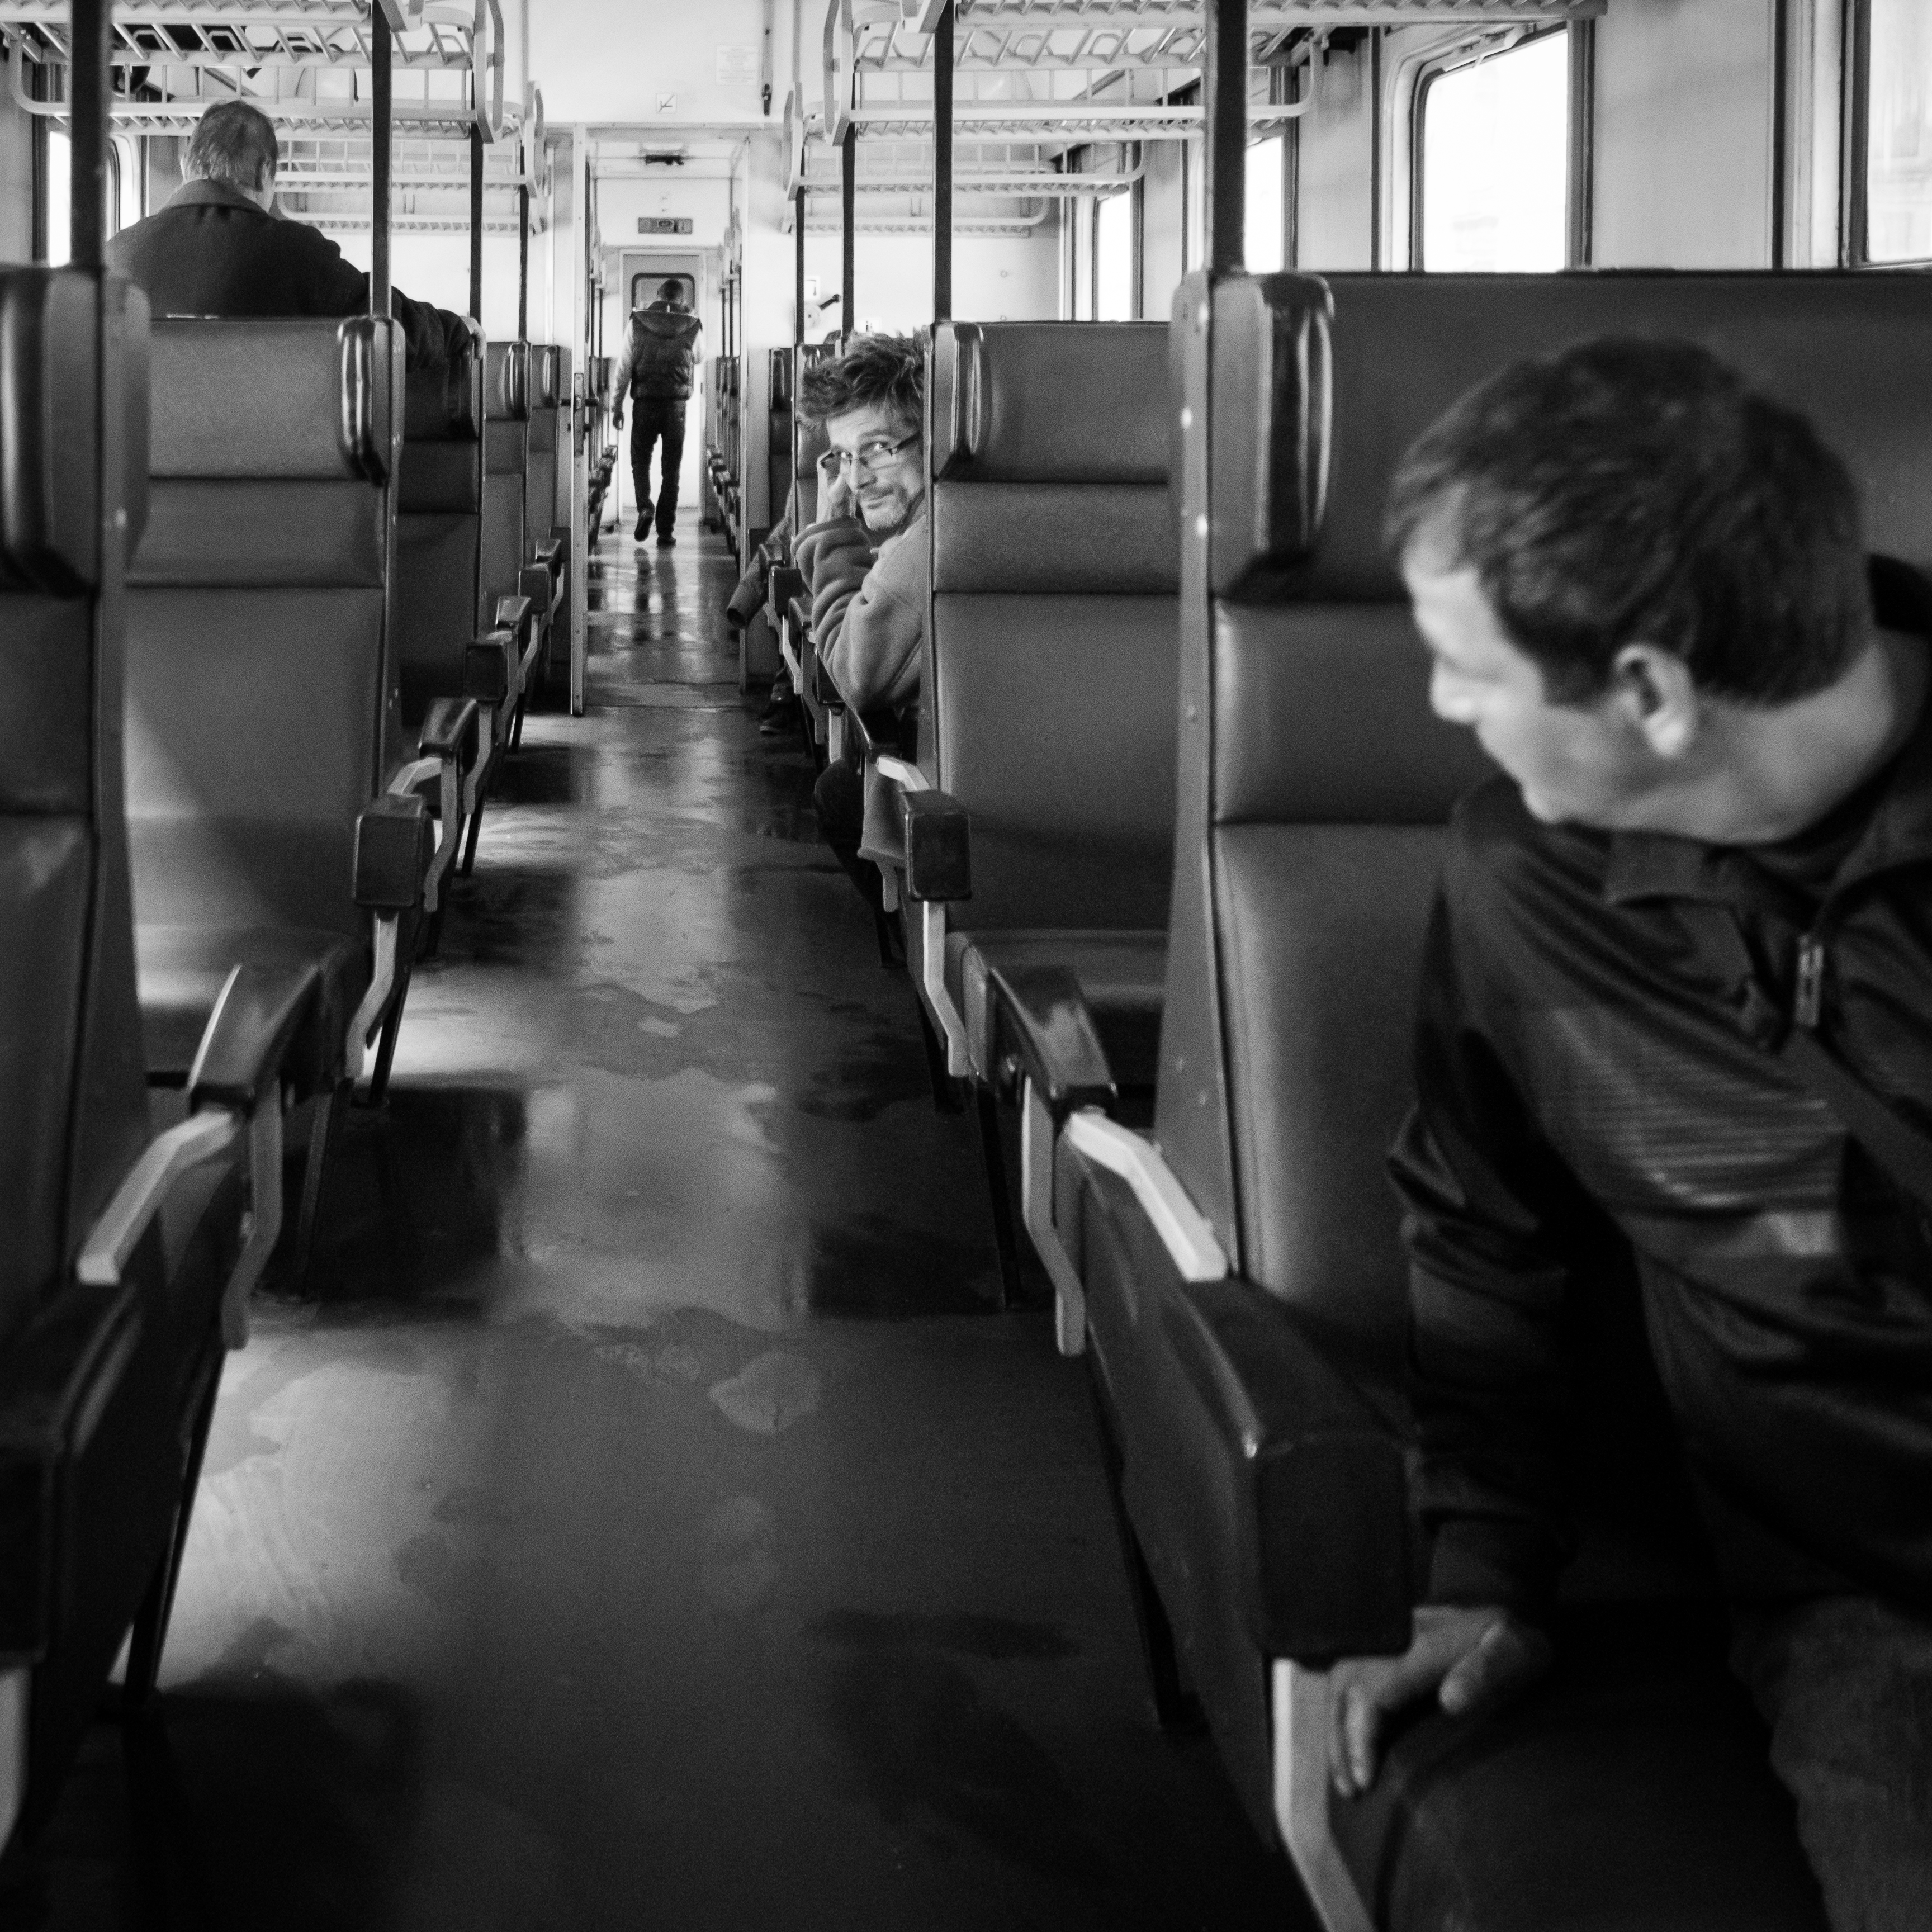
black and white, white, street, photography, ebook, transport, vehicle, training, black, monochrome, streetphotography, flickr, thomas, video, olympus, photograph, snapshot, omd, image, fuji, leica, monochrom, leuthard, hcb, thomasleuthard, monochrome photography, film noir